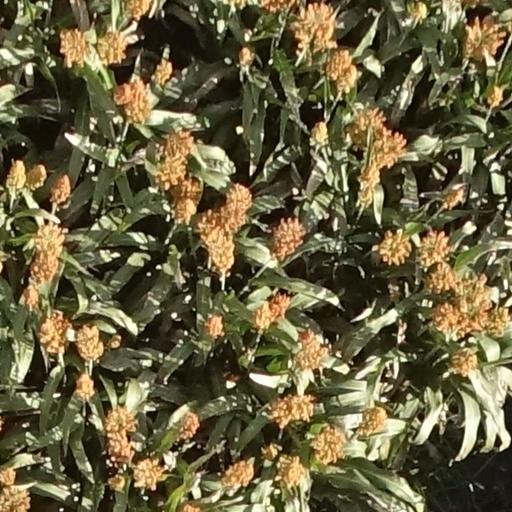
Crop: sorghum